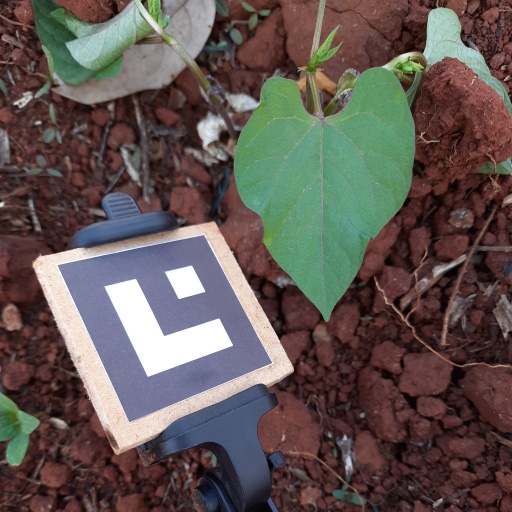
Observations: wavy surface, no eating holes, under shade